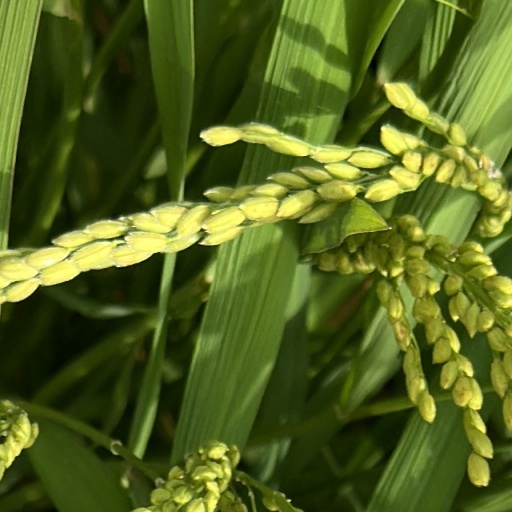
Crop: rice